Dragonslayer (1981 film)

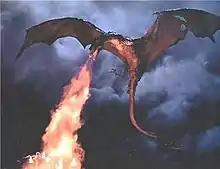
Ken Ralston's flying model of the dragon, Vermithrax Pejorative

After Bunnett handed his storyboard panels to the film crew, the dragon design used a wide variety of techniques. The final creature is a composite of several different models. Phil Tippett of ILM finalized the design, and sculpted a reference model, which Danny Lee of Disney Studios closely followed in constructing the larger dragon props for close-up shots. Two months later, Lee's team finished a 16-foot head and neck assembly, a 30-foot tail, thighs, legs, claws capable of grabbing a man, and a wing section. The parts were flown to Pinewood Studios outside London in the cargo hold of a Boeing 747.